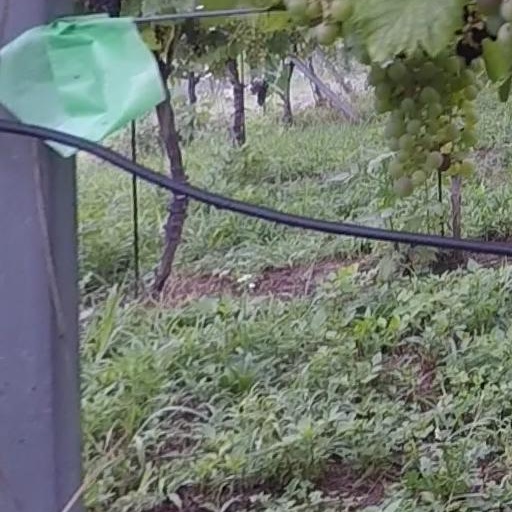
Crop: grape